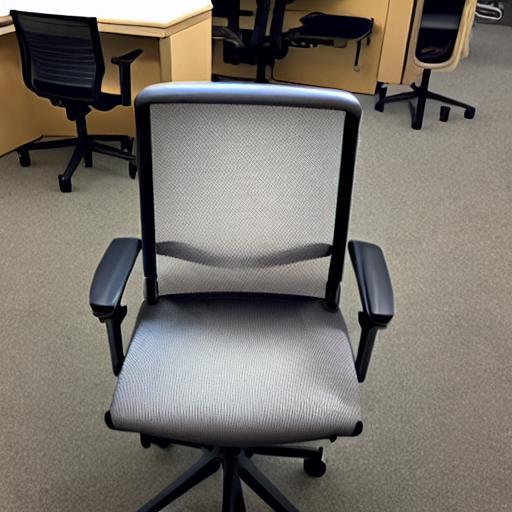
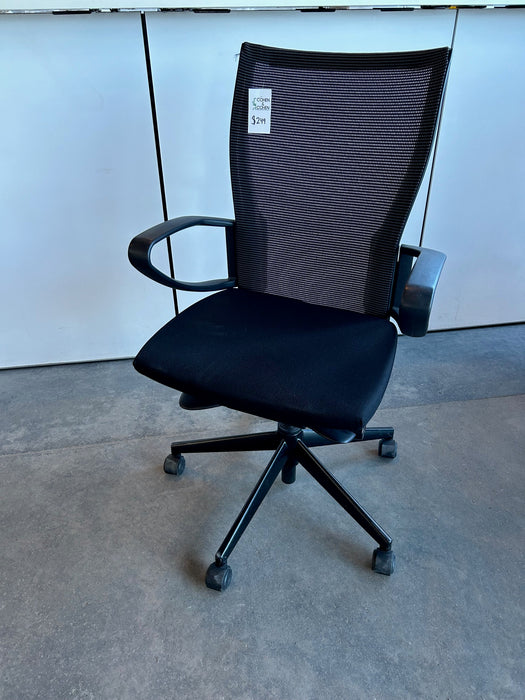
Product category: items_chair
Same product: no